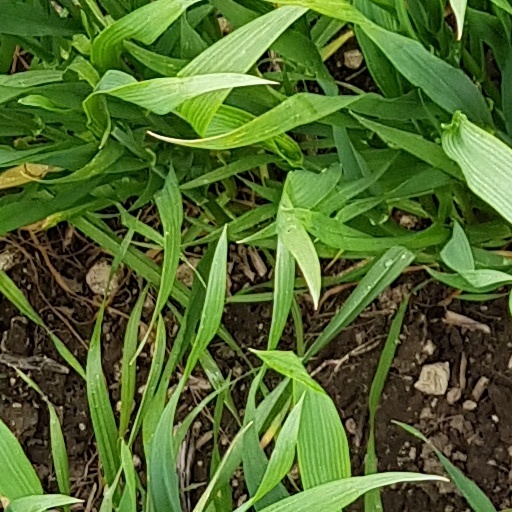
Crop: wheat